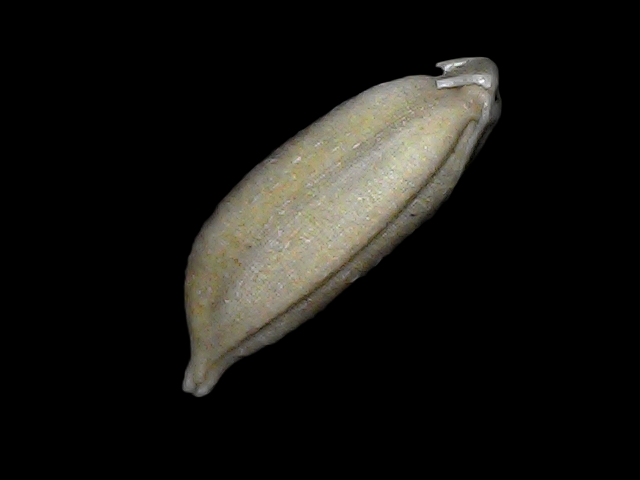
Rice variety: Bd34